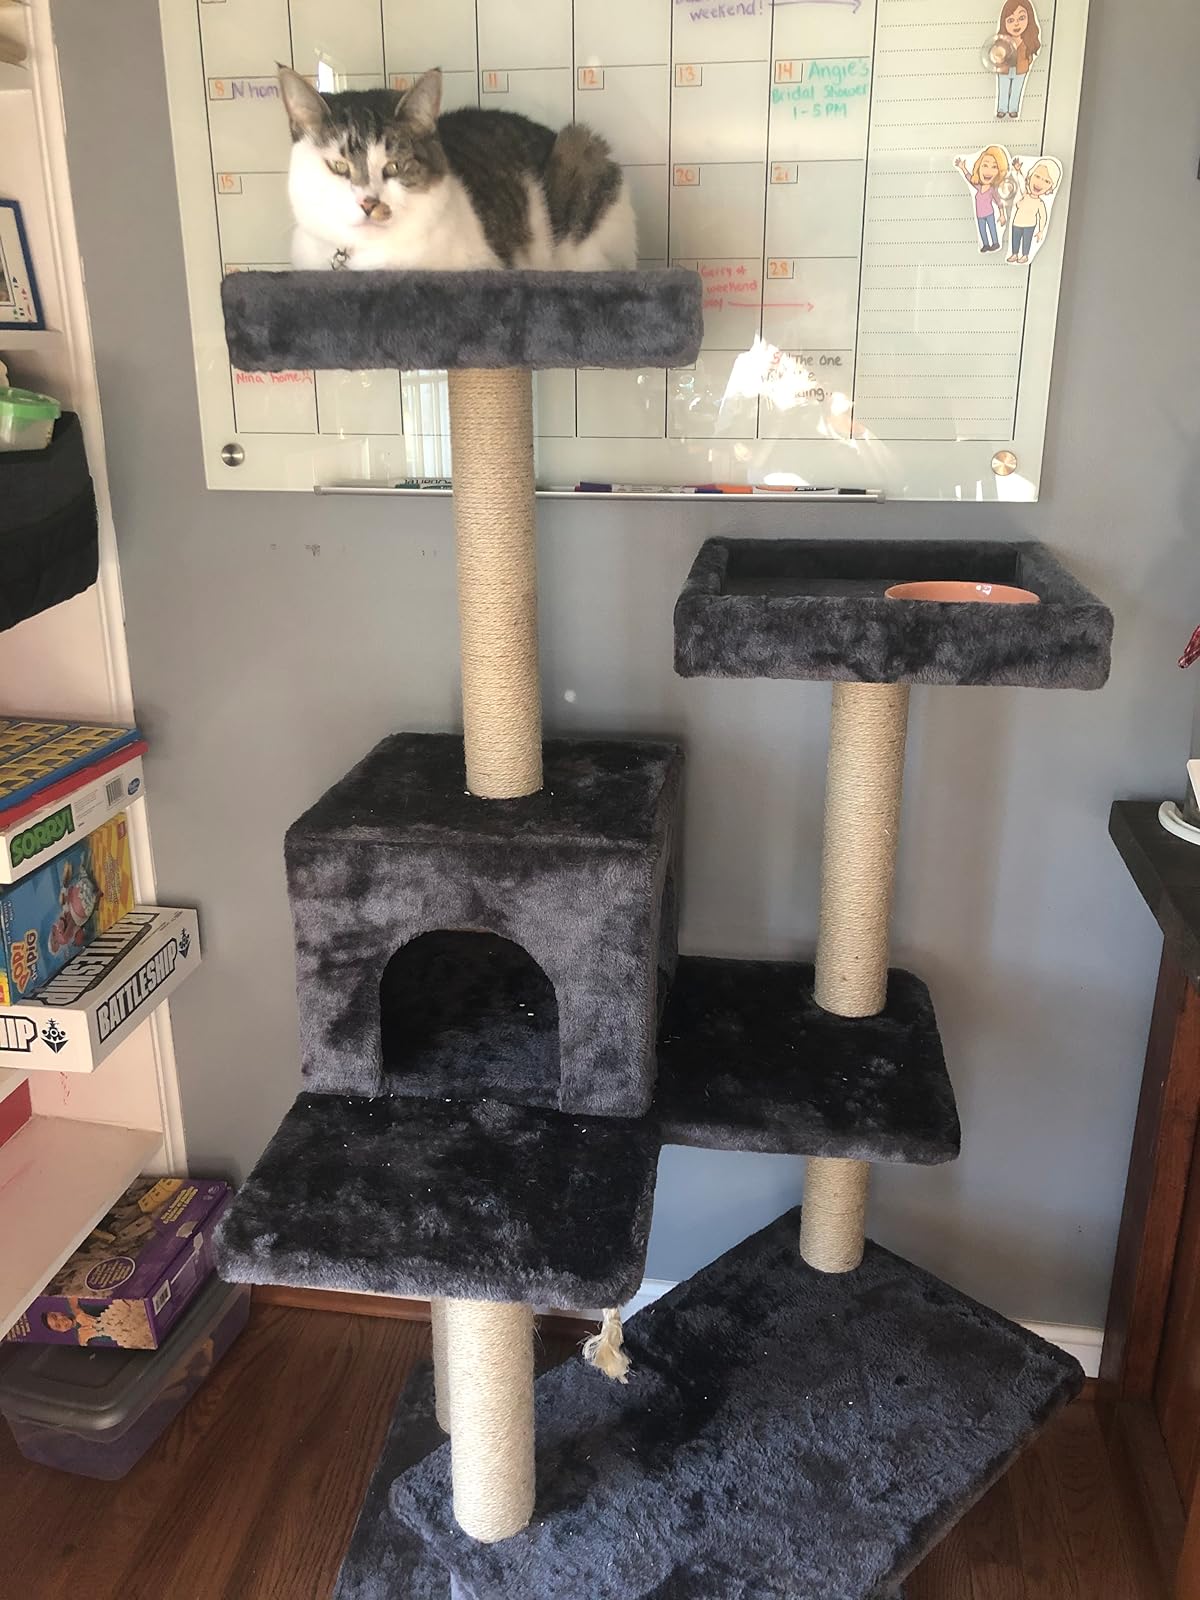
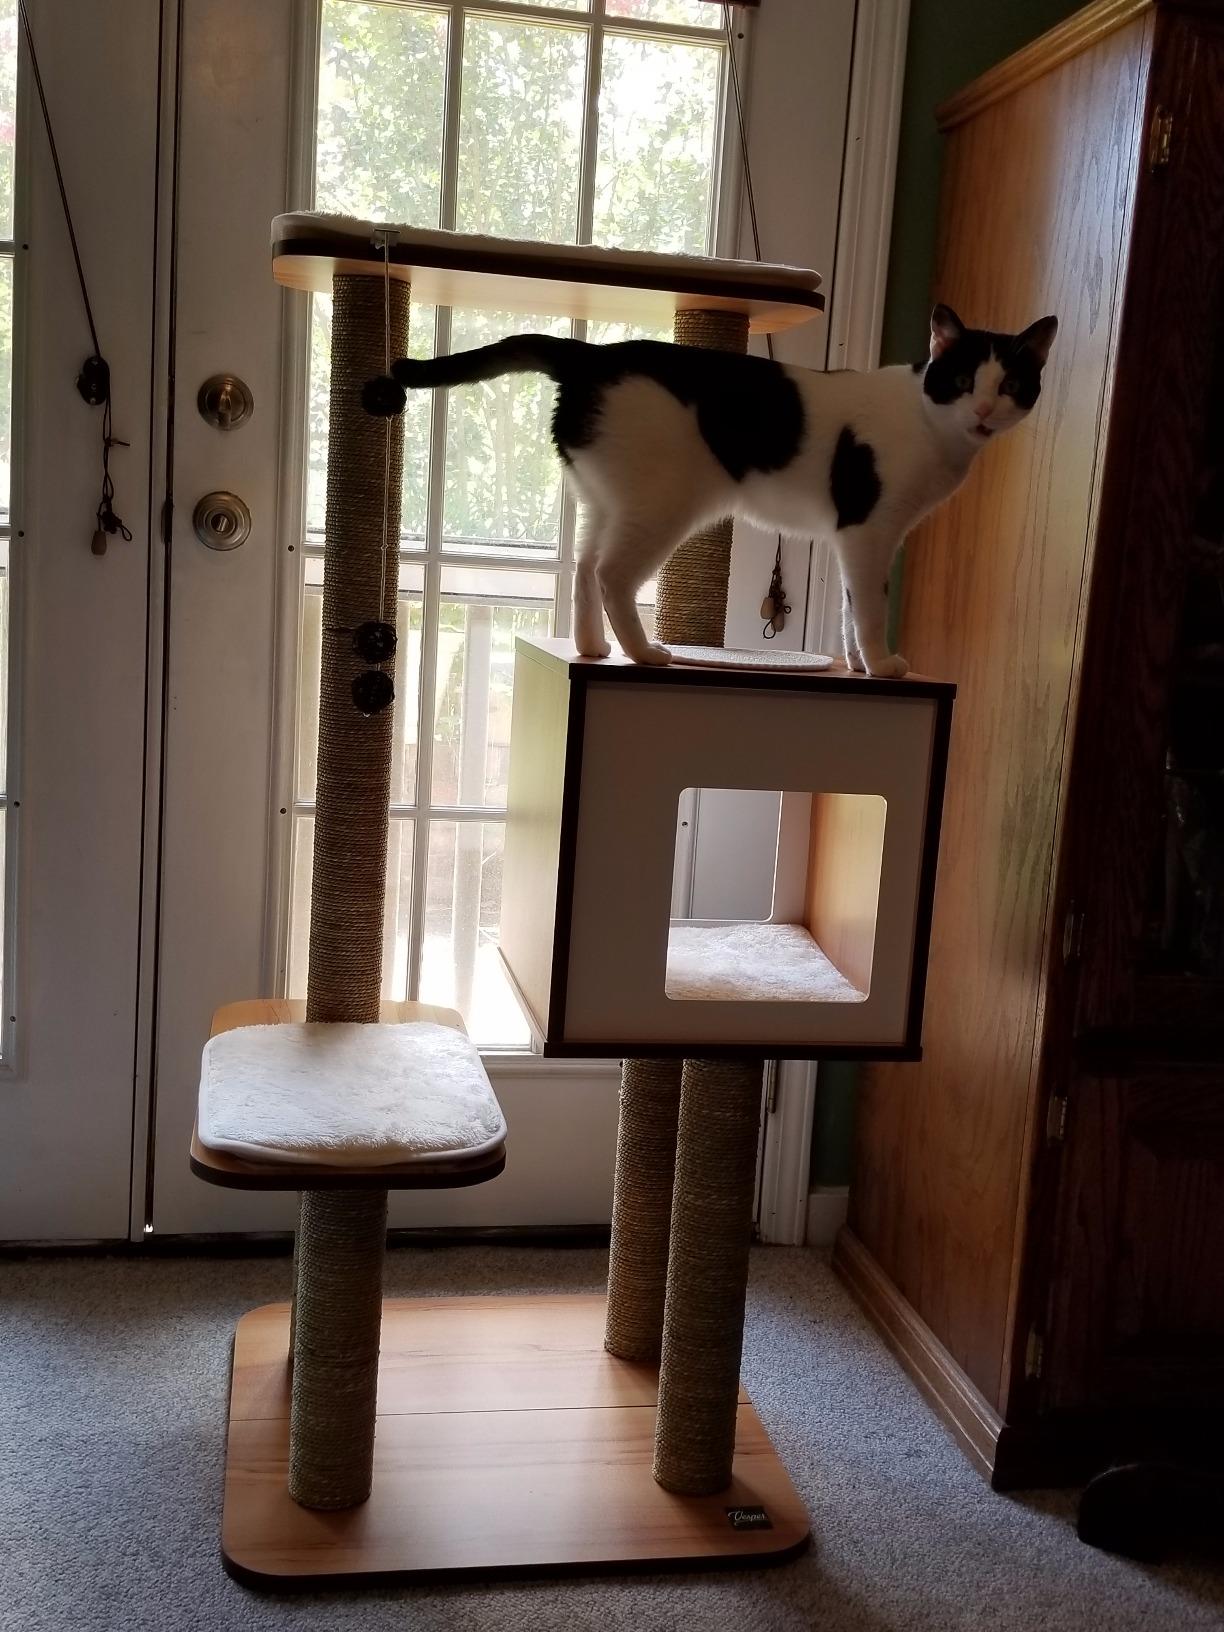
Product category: items_cat tree
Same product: no